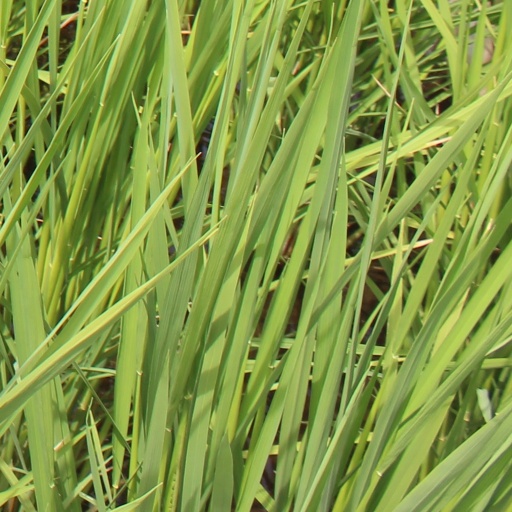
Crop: rice